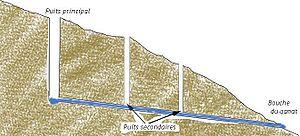
Les méthodes traditionnelles d'irrigation persanes ont joué un rôle important dans la civilisation et l'histoire perse du fait de l'aridité du territoire de l'Iran. En effet, seul le littoral de la mer Caspienne n'est pas classifié comme aride ou semi-aride et seuls le Khorasan, l'Azerbaïdjan et le Kurdistan pratiquent une agriculture non irriguée. L'irrigation a donc toujours joué un rôle important non seulement pour développer les productions agricoles, mais aussi, pour faciliter l'installation de foyers de populations plus vastes.